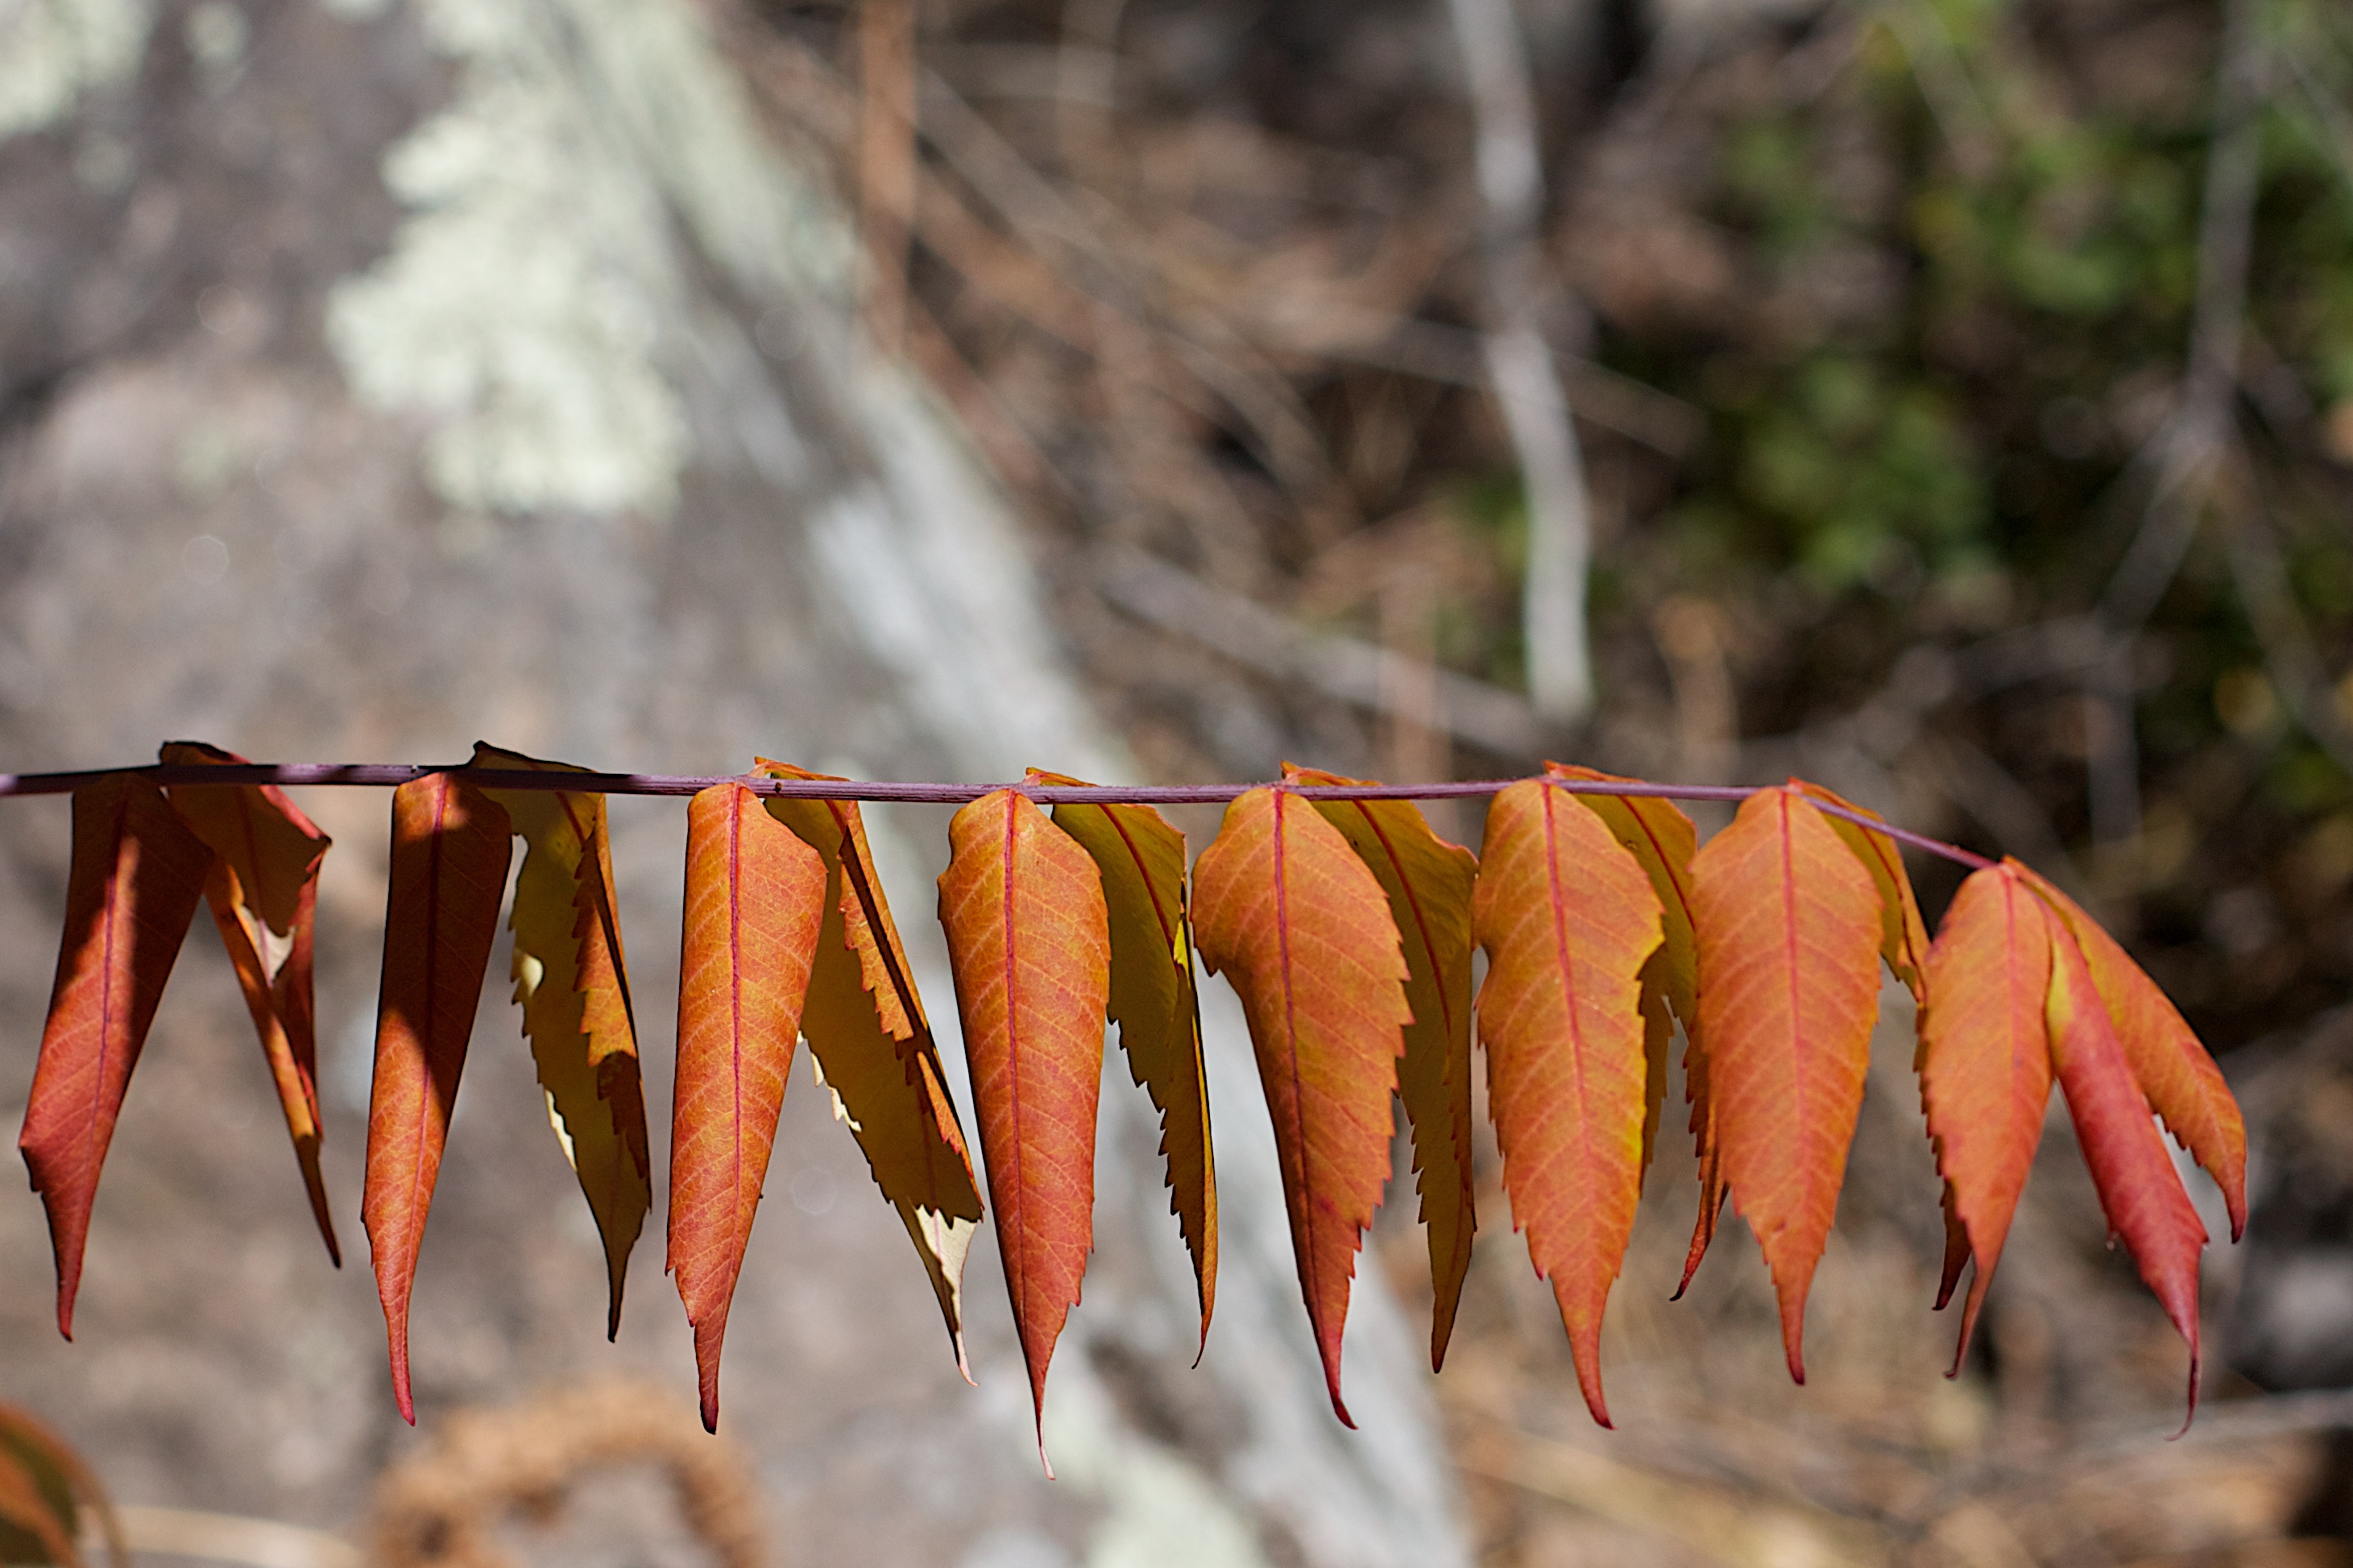
tree, nature, branch, plant, leaf, flower, frost, autumn, soil, flora, season, fauna, close up, macro photography